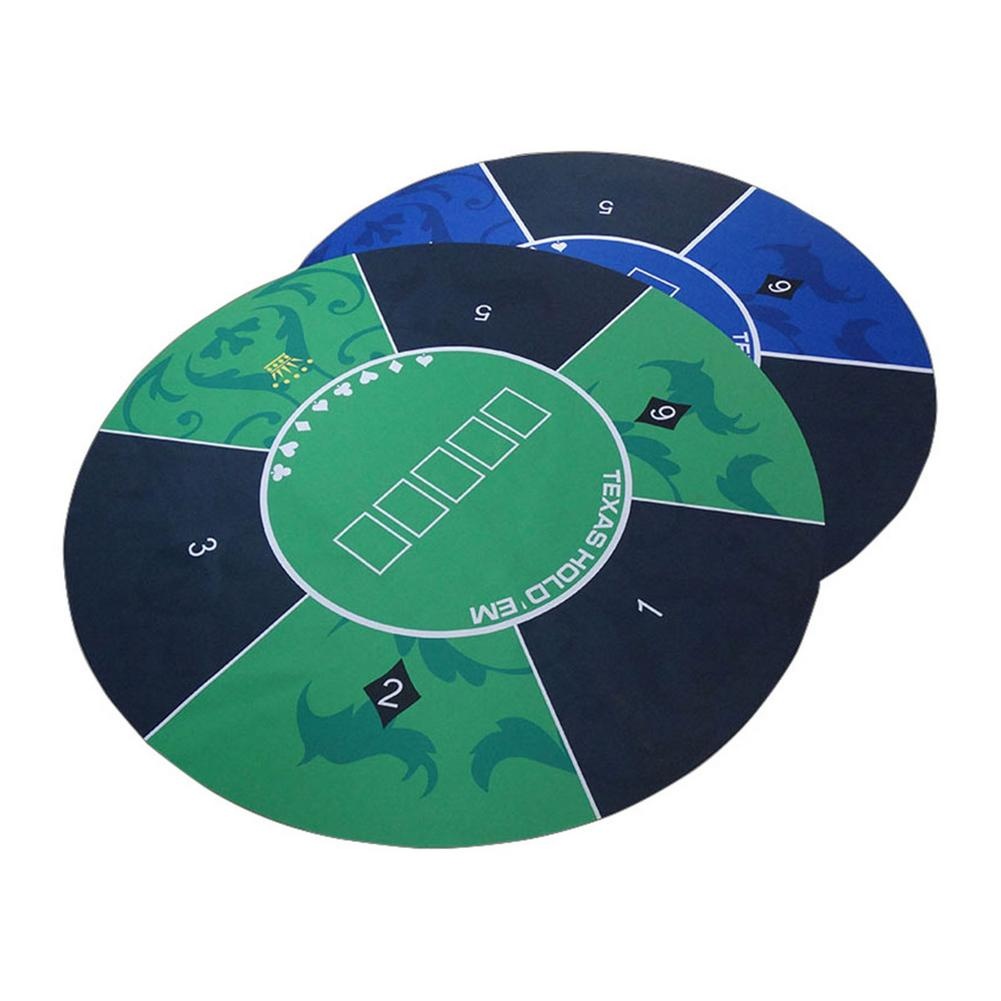
Tapis de poker rond
Tapis de poker rond - Profitez d'une expérience de jeu optimale La gamme de tapis de poker proposée par La Table de Poker est tout simplement remarquable. Les amateurs de ce jeu passionnant peuvent désormais trouver le tapis idéal pour leurs parties. Découvrez notre sélection sur notre site internet en cliquant sur ce lien : tapis de poker . Tapis de poker rond - Jouez dans les meilleures conditions Usage: Tapis de poker Texas Hold'em Diamètre: 120 cm Épaisseur: 2 mm Matière: Flanelle et caoutchouc rugueux Nombre de joueurs: Maximum 6 Le tapis de poker rond vous offre une expérience de jeu optimale, tout en étant abordable. Que vous organisiez des soirées poker en famille ou entre amis, que vous participiez à des tournois passionnants ou que vous vous adonniez à des parties de cash game décontractées, ce tapis garantit les meilleures conditions de jeu. Son revêtement en flanelle assure une glisse idéale des cartes, tandis que son dessous en caoutchouc rugueux offre une stabilité parfaite sur toutes les surfaces. Avec un diamètre de 120 cm et une épaisseur de 2 mm , ce tapis de poker est spécialement conçu pour des parties de Texas Hold'em avec un maximum de 6 joueurs . Sa fabrication en flanelle et en caoutchouc rugueux garantit un confort accru pour vos poignets et une stabilité optimale pendant vos parties. Ne manquez pas l'occasion de vivre des soirées poker inoubliables avec ce magnifique tapis de poker rond. Misez tout sur la qualité et la durabilité de ce produit pour des parties de poker réussies! Caractéristiques techniques du tapis de poker rond: Usage: Tapis de poker Texas Hold'em Diamètre: 120 cm Épaisseur: 2 mm Matière: Flanelle et caoutchouc rugueux Nombre de joueurs: Maximum 6 Si vous avez été séduit par notre tapis de poker rond bleu et vert, vous serez sans aucun doute également charmé par notre autre modèle de tapis de poker vert. Et pour un choix encore plus vaste, nous vous invitons à explorer notre collection complète de tapis de poker. Retrouvez davantage de choix parmi notre large gamme de tapis de poker.
Brand: LaTableDePoker©
Category: Toys & Games > Games > Poker Chip Accessories > Poker Chip Carriers & Trays